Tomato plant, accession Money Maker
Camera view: horizontal (90 deg, fisheye); turntable rotation: 330 degrees
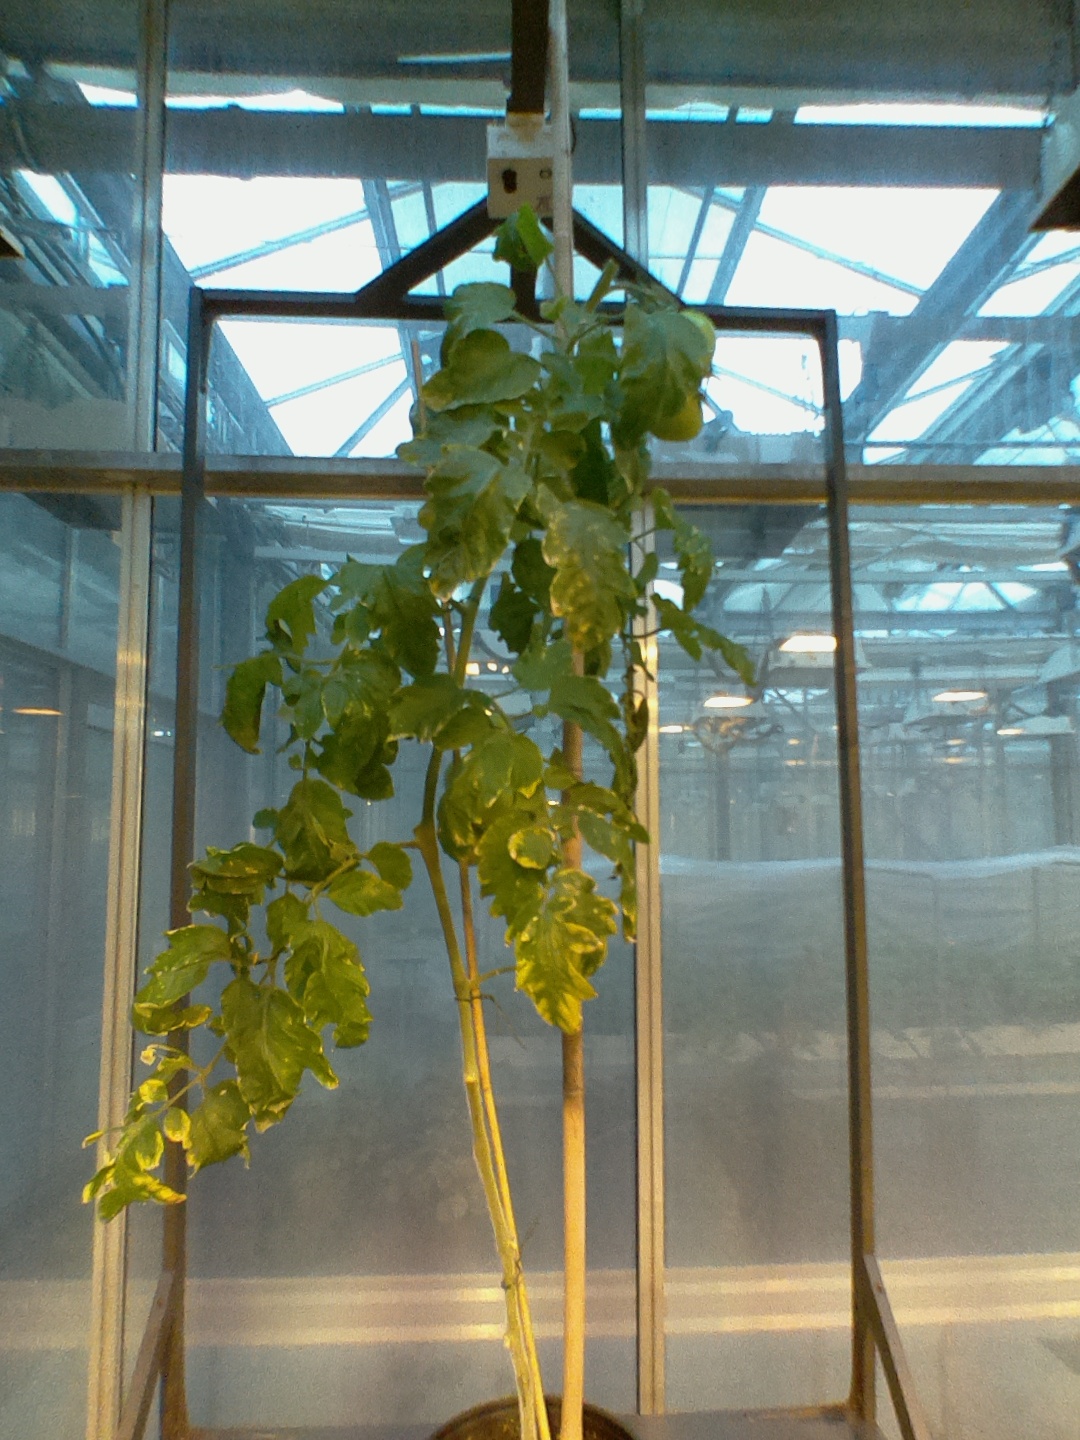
BBCH growth stage 80: fruits start showing typical ripe color (orange -> red)